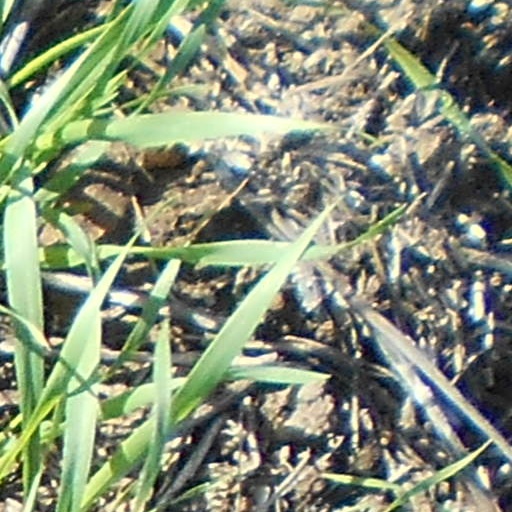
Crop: wheat